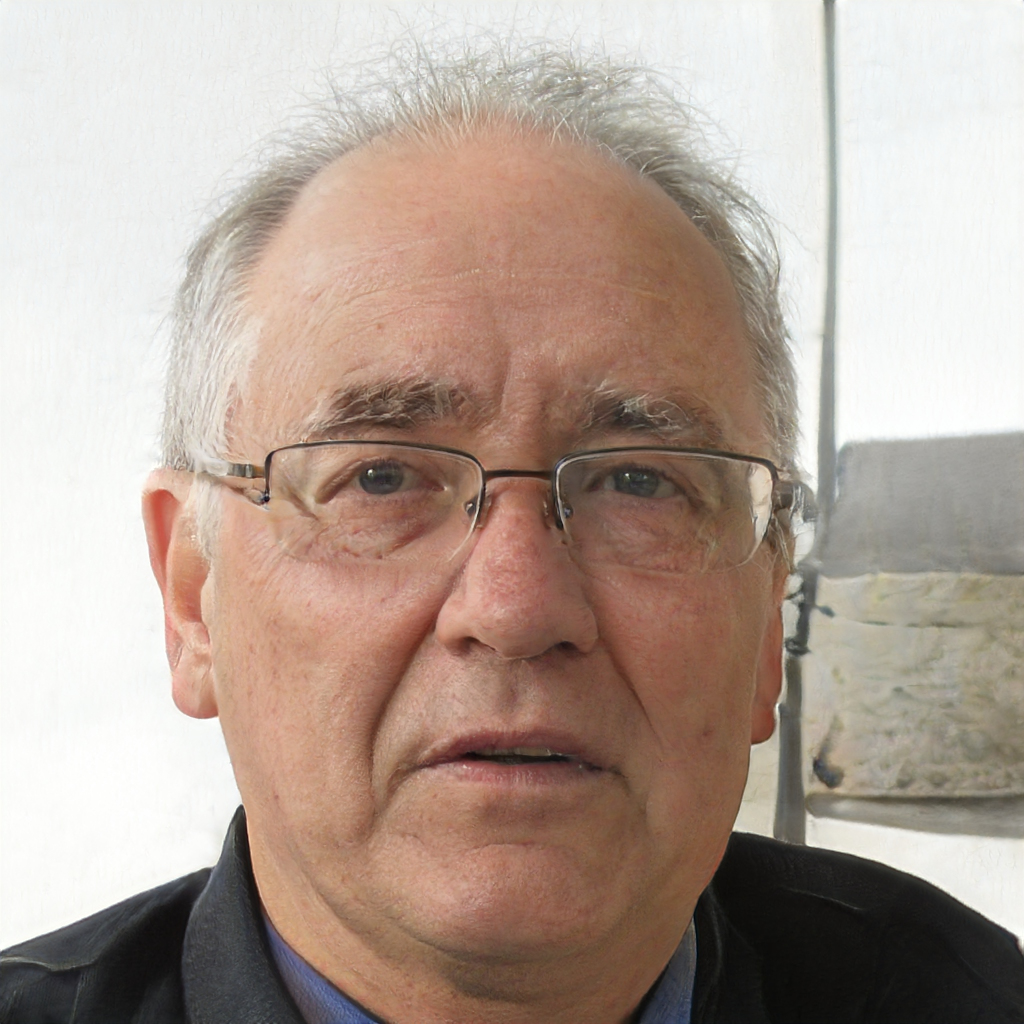
Gender: Male